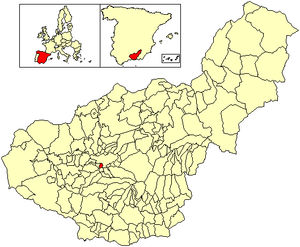
La ville d'Armilla est une municipalité, qui se situe dans la partie centrale de la Vega de Granada, à environ 3 km de Grenade, et exposée au sud-est de l'Espagne. Cette localité est limitrophe avec les municipalités de Grenade, Ogíjares, Alhendín et Churriana de la Vega.